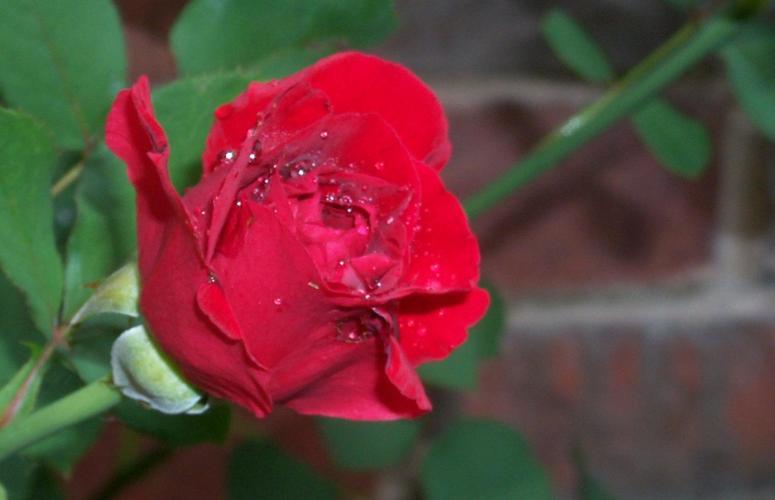
Label: rose